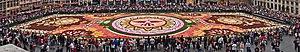
Un tapis de fleurs est un dessin réalisé sur le sol avec des fleurs ou des pétales de fleurs, à l'origine à l'occasion de fêtes religieuses.
La Grand-Place, Grand Place ou Grand'Place est la place centrale de la ville belge de Bruxelles.